Brian King (epidemiologist)

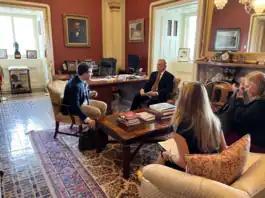
Dr. Brian King meets with U.S. Senator from Illinois and Senate Majority Whip, Dick Durbin, in 2022 at the U.S. Capitol.

During his tenure at CDC, King also served in various leadership capacities for the agency's responses to public health emergencies. He served as senior official for the agency's 2019 response to E-cigarette, or Vaping, Product Use-Associated Lung Injury (EVALI). During 2020-2022, he served in various capacities for the agency's response to Coronavirus Disease 2019 (COVID-19), including as Deputy Lead of the Chief Medical Officer Unit, Deputy and then Lead of the Strategic Science Unit, and finally as Chief Science Officer.